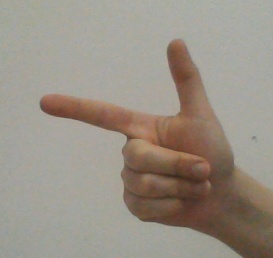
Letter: yaa